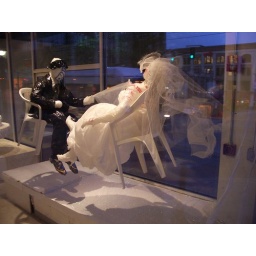
Another White Trash Wedding recycled plastic bag art by Ruby Re-Usable May 2009 090